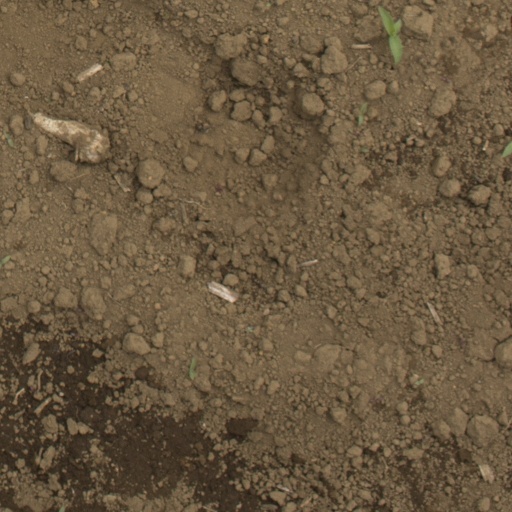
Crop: Jerusalem artichoke